Operation Dragoon order of battle

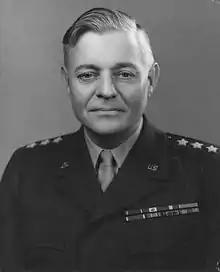
Lucian K. Truscott, Jr. as a lieutenant general

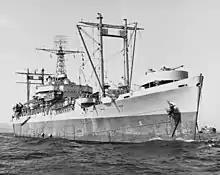
Vice Admiral Hewitt's flagship "Catoctin" off Southern France

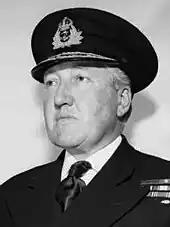
Thomas H. Troubridge, RN

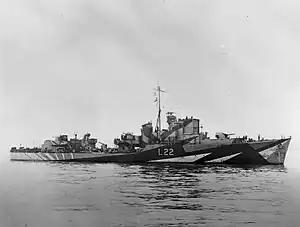
Hunt-class destroyer "Aldenham" at anchor

Vice Admiral H. Kent Hewitt in amphibious force command ship "Catoctin"'